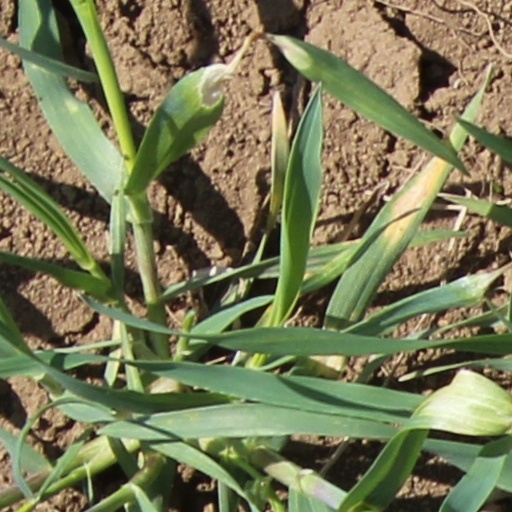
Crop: wheat